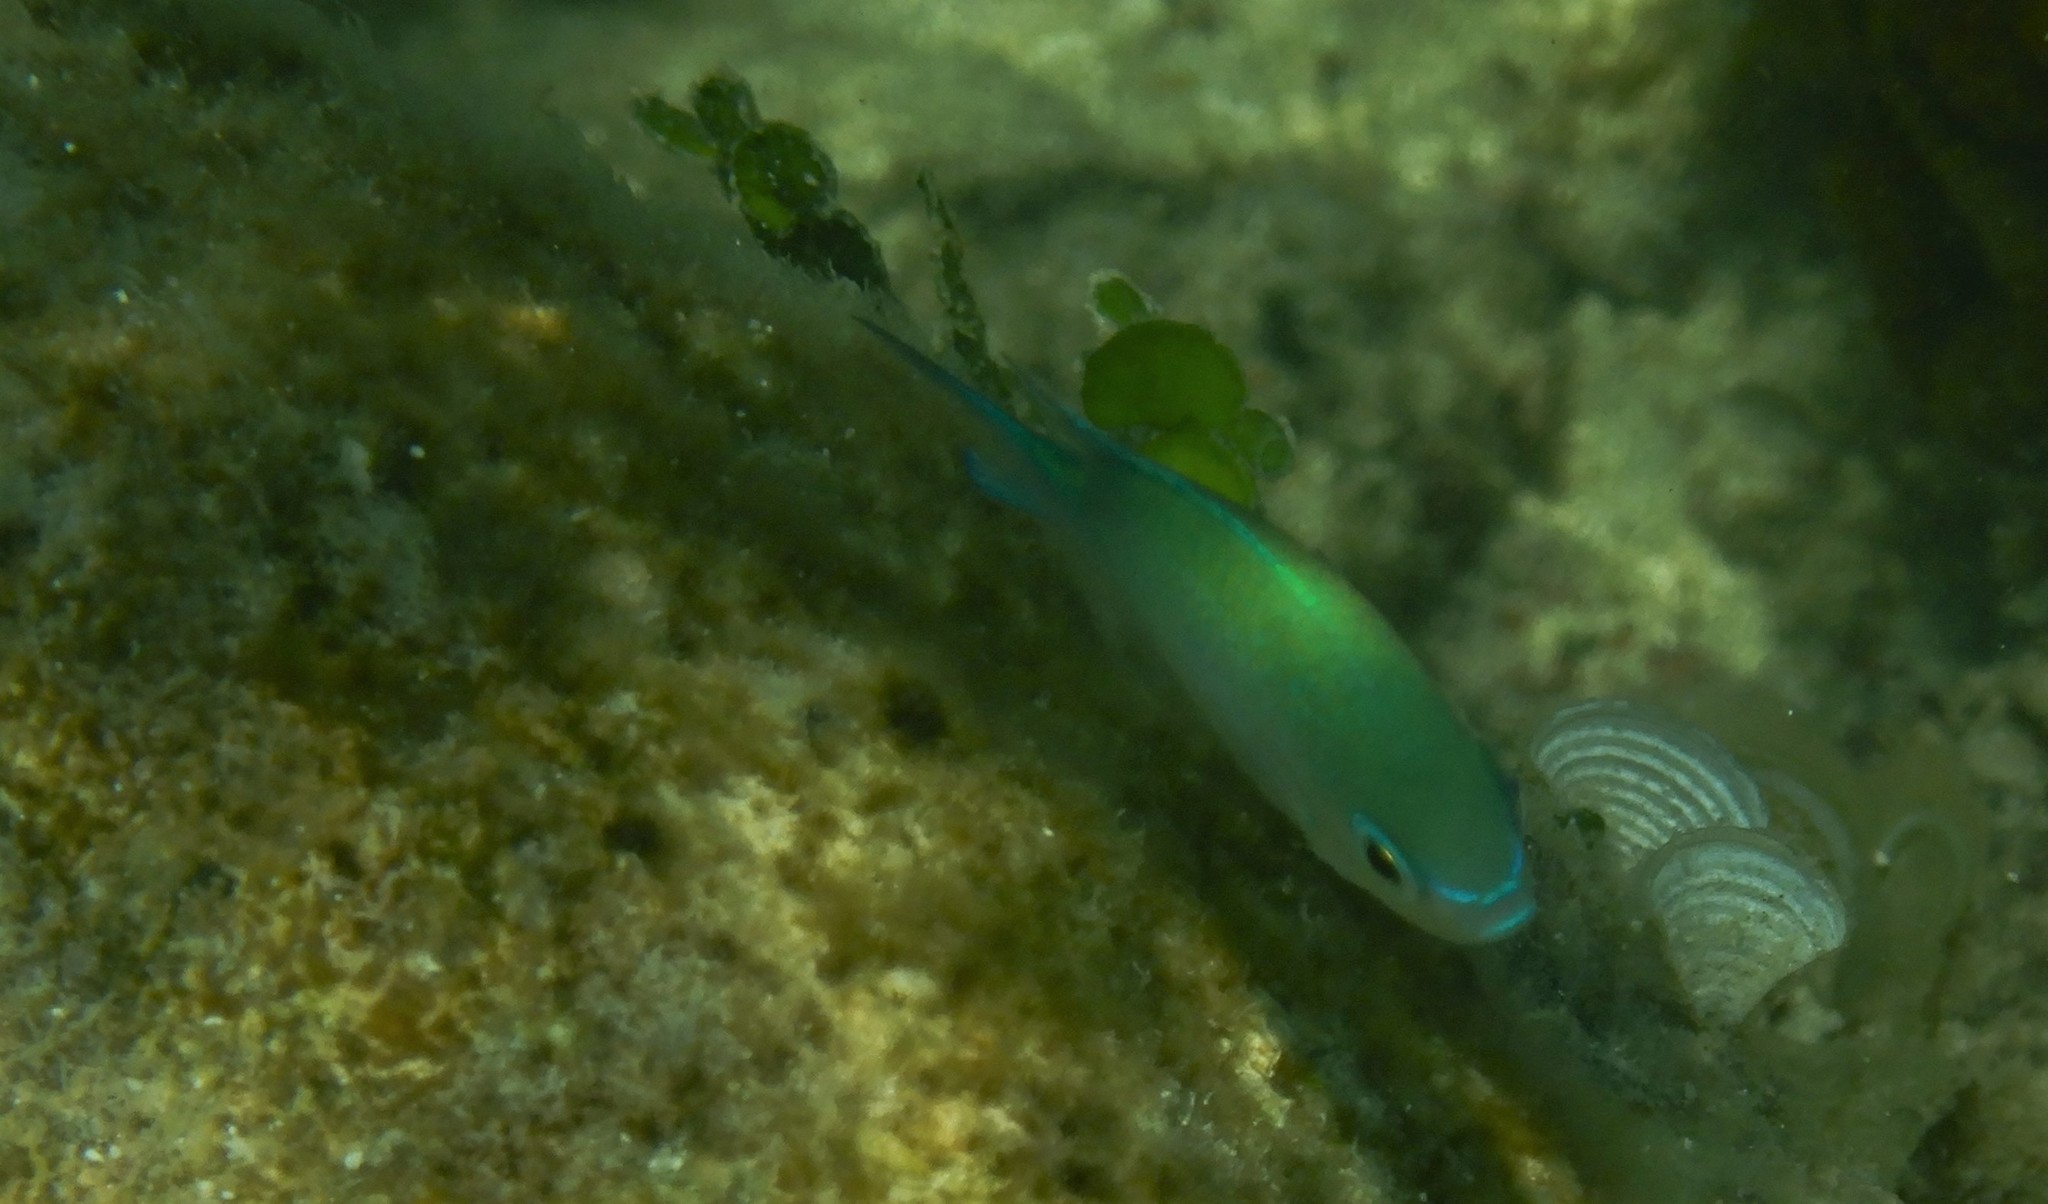
Chromis viridis (Blue-green Chromis)